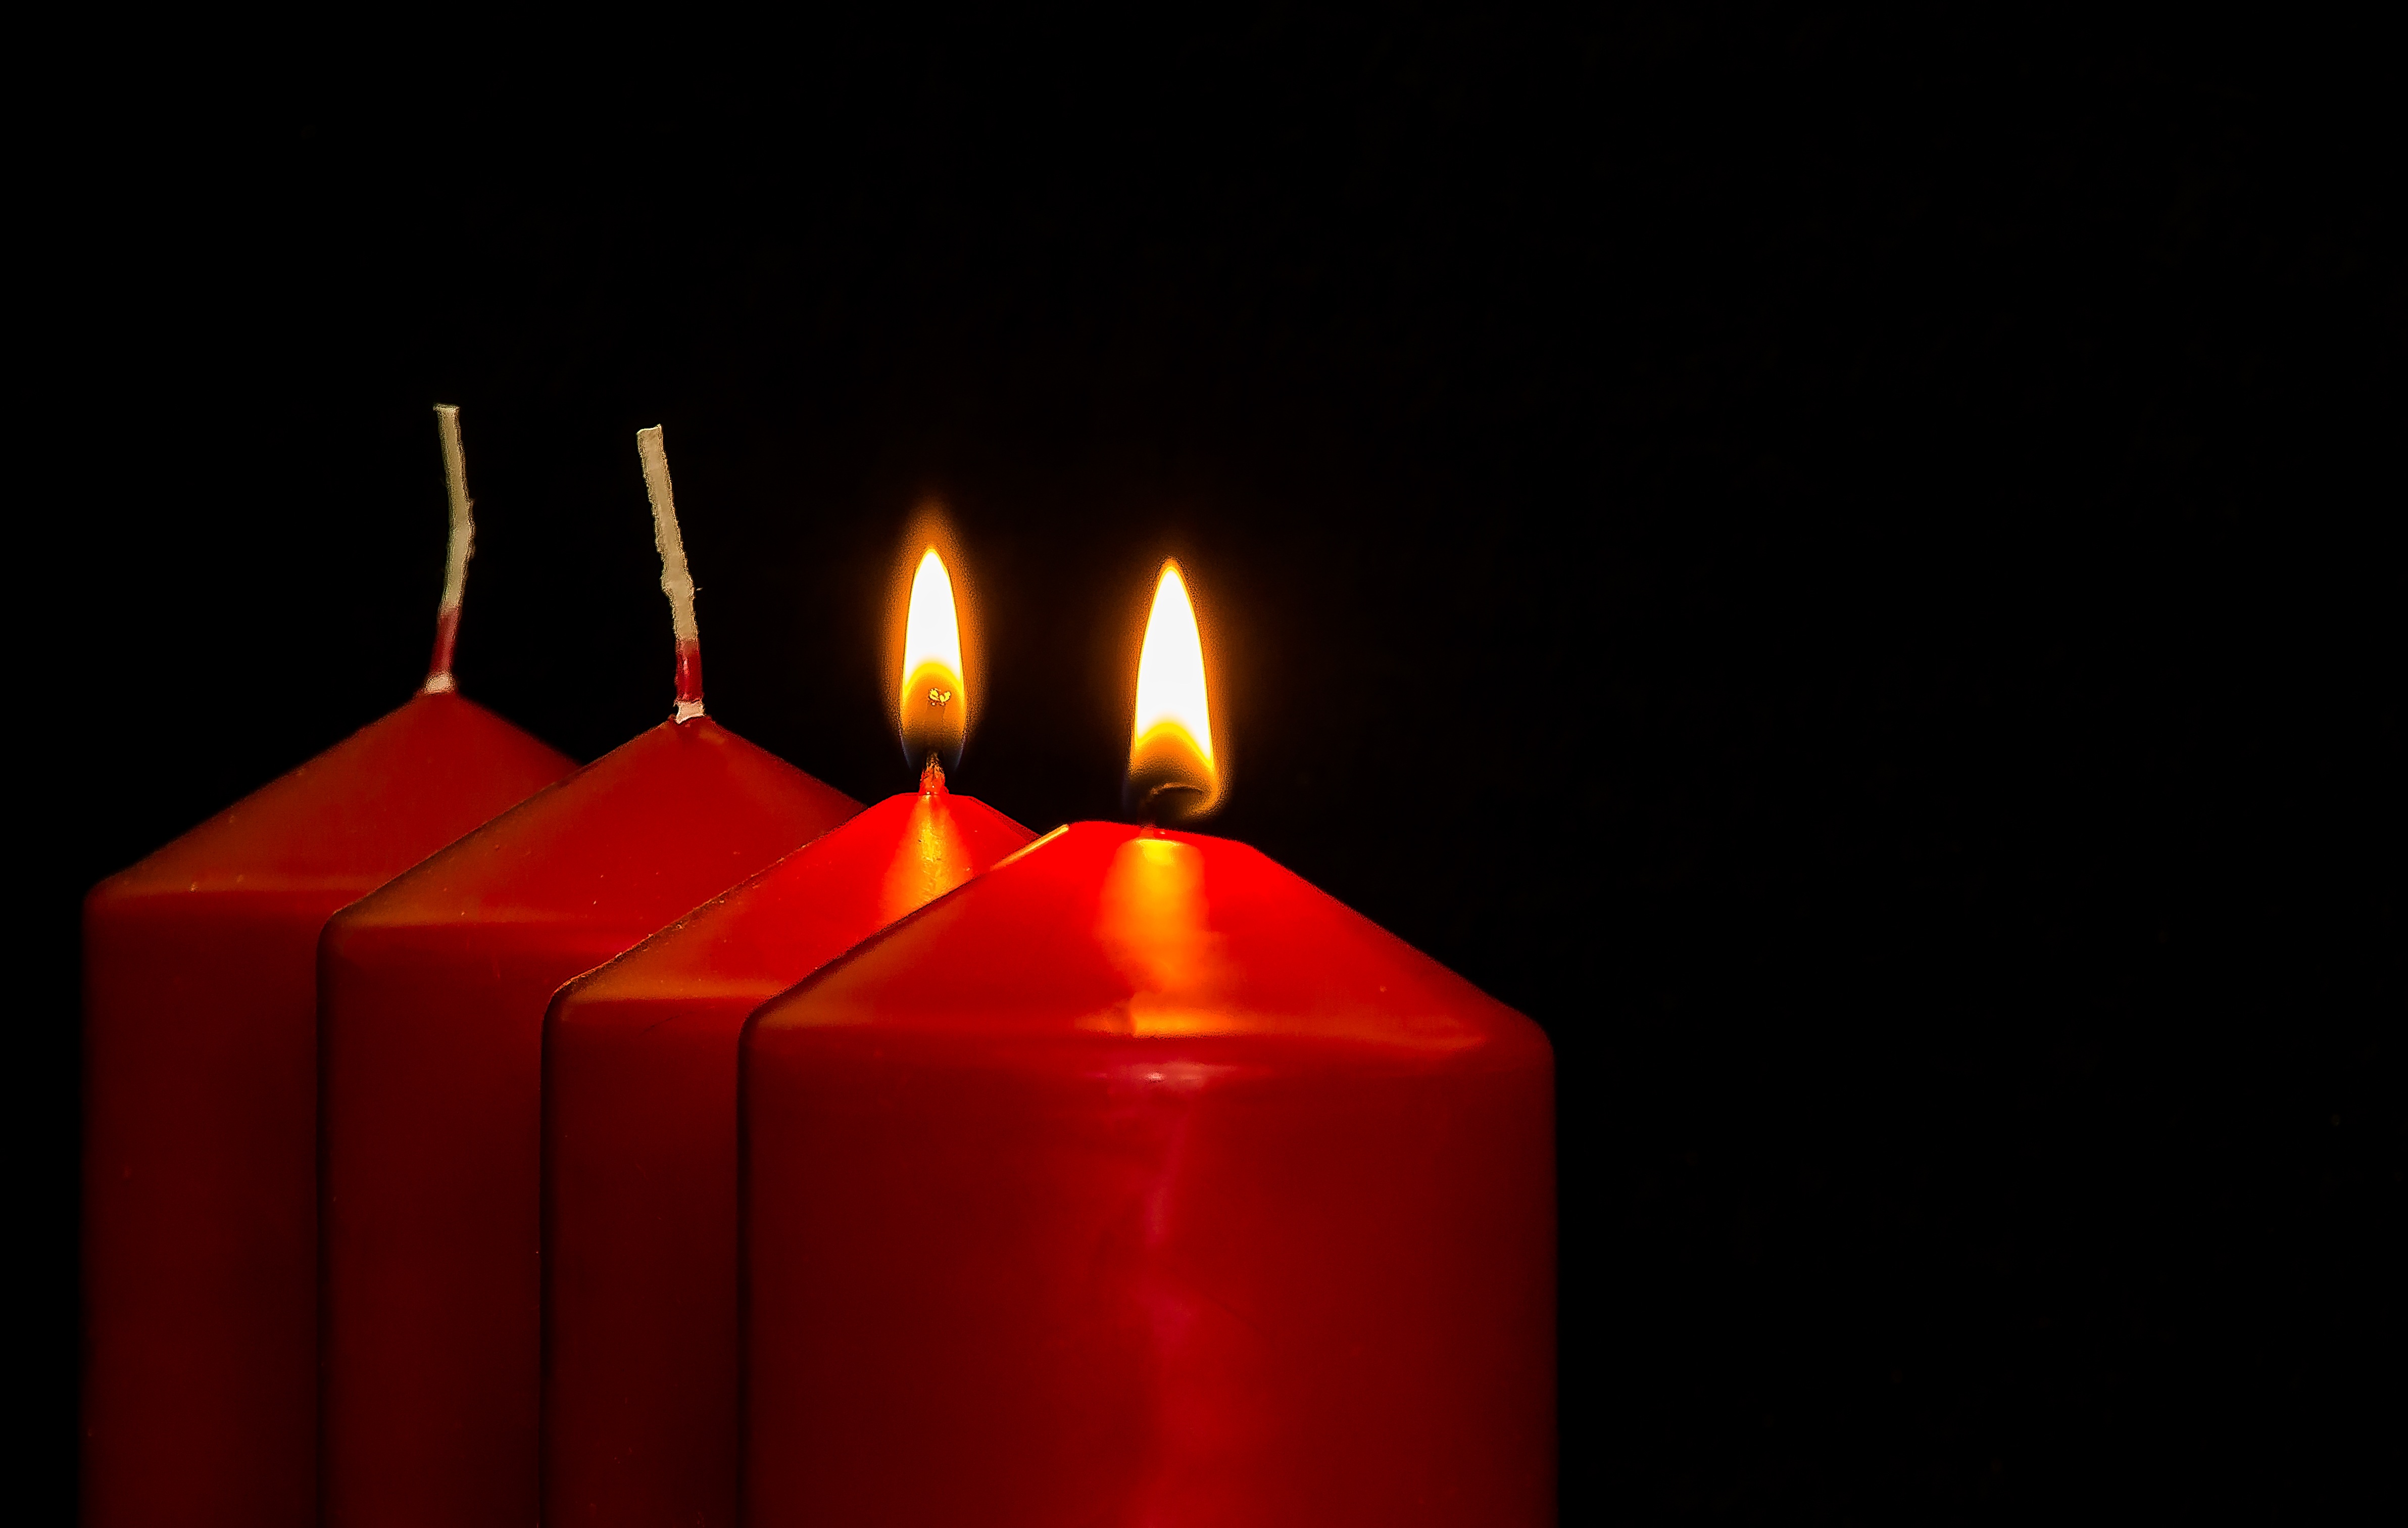
light, red, flame, darkness, candle, christmas, lighting, advent, candles, contemplative, candlelight, before christmas, candle flame, christmas jewelry, second candle, advent candles, 2 advent